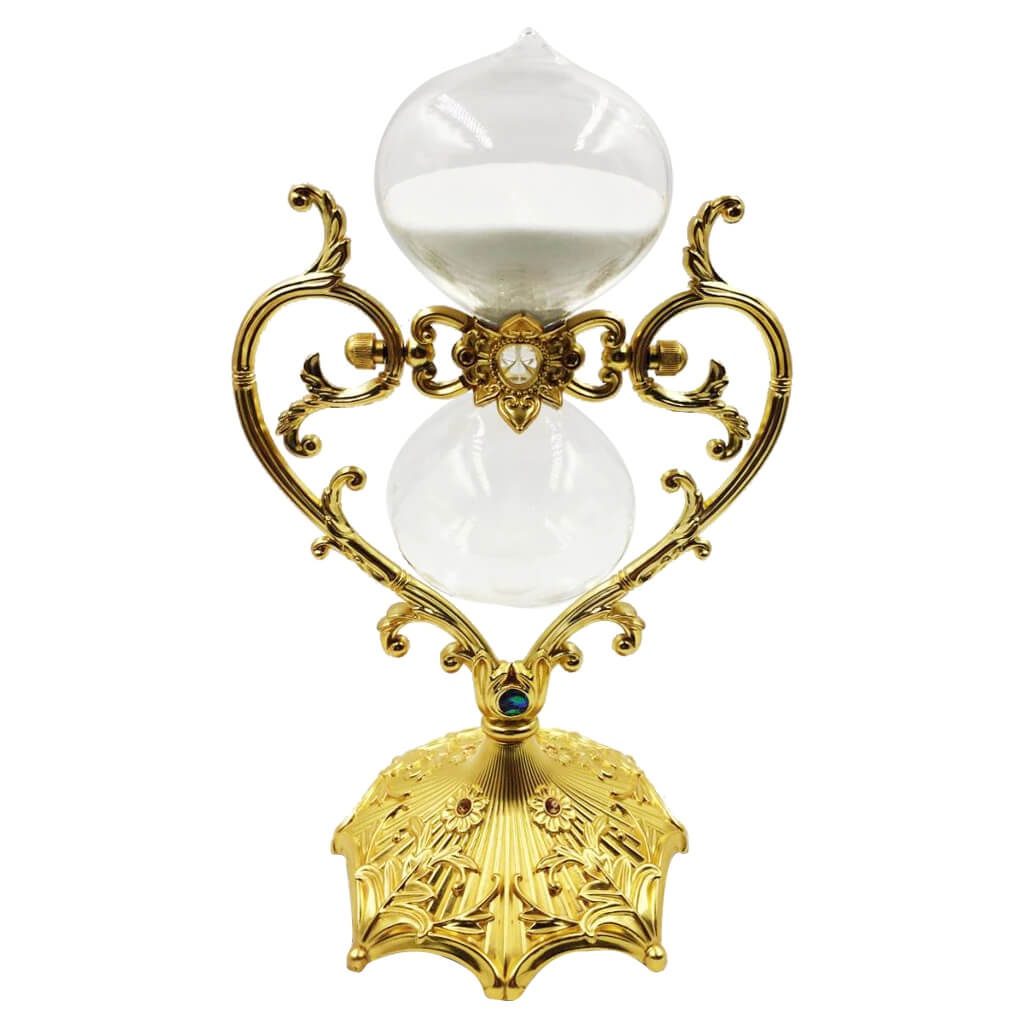
Sanduhr 30 Minuten Gold
Größe: 17x14x28cm Zusammensetzung: Metall, Glas Dauer der Sanduhr: 30 Minuten Inhalt: Sandkörner Liebevolle und präzise Details Widerstandsfähig : Langlebigkeit Exklusivität Im Zeichen der Sanduhr : Nicht im Handel erhältlich Perfektionieren Sie Ihre Einrichtung mit dieser großen, zeitlosen Sanduhr. Diese herzförmige Sanduhr, die aus einer Zink-Metall-Legierung besteht, ist ein wunderbarer Begleiter für Ihr Zuhause. Dank des gleichmäßigen Rieselmechanismus können Sie durch Umdrehen der Sanduhr einen Zeitrahmen von 30 Minuten für eine Aktivität festlegen. Kontrollieren Sie Ihre Zeit mit Schönheit und Originalität. Die beiden mundgeblasenen Glaskolben sind miteinander verbunden und werden vom goldenen Rahmen des Werkzeugs getragen, was seiner Konstruktion Leichtigkeit und Feinheit verleiht. Wenn Sie Retro- und Vintage-Objekte mögen, werden Sie diese goldfarbene Sammler-Sanduhr natürlich in Ihrer Dekoration schätzen.
Brand: Im Zeichen der Sanduhr
Category: Home & Garden > Decor > Hourglasses